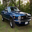
Label: automobile